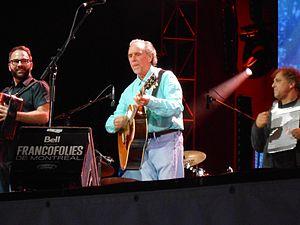
Zachary Richard a offert une performance aux FrancoFolies de Montréal, le 19 juin 2013, à la place des Festivals.
Zachary Richard, né le 8 septembre 1950 à Scott en Louisiane, est un auteur-compositeur-chanteur, accordéoniste, multi-instrumentiste et poète américain de musique acadienne et de zydeco.